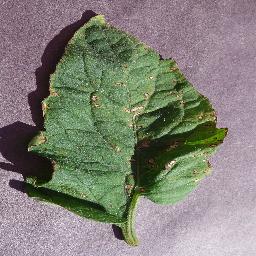
Label: Tomato___Target_Spot